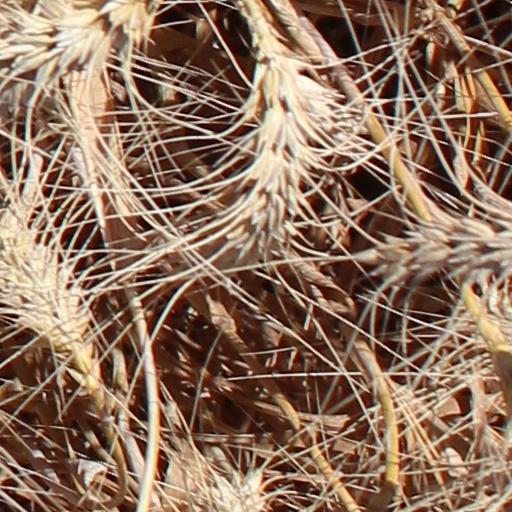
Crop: wheat